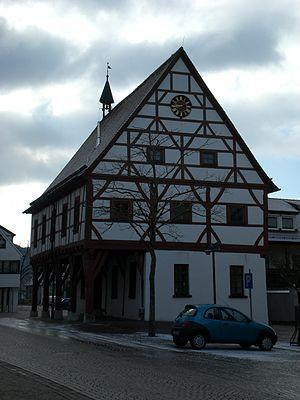
Schelklingen est une ville de Bade-Wurtemberg, située dans l'arrondissement d'Alb-Danube, dans la région Donau-Iller, dans le district de Tübingen. Elle comptait 7 143 habitant en 2007. Elle est située à 10 kilomètres au nord d'Ehingen et 20 kilomètres à l'ouest d'Ulm.